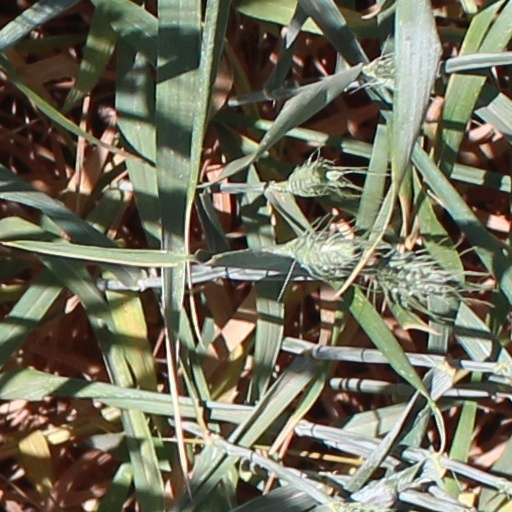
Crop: wheat